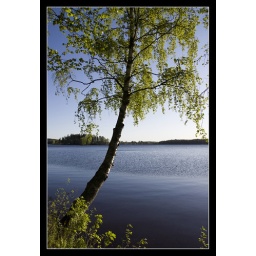
Birch tree, divine light, blue sky and one of the thousands of lakes in Finland.